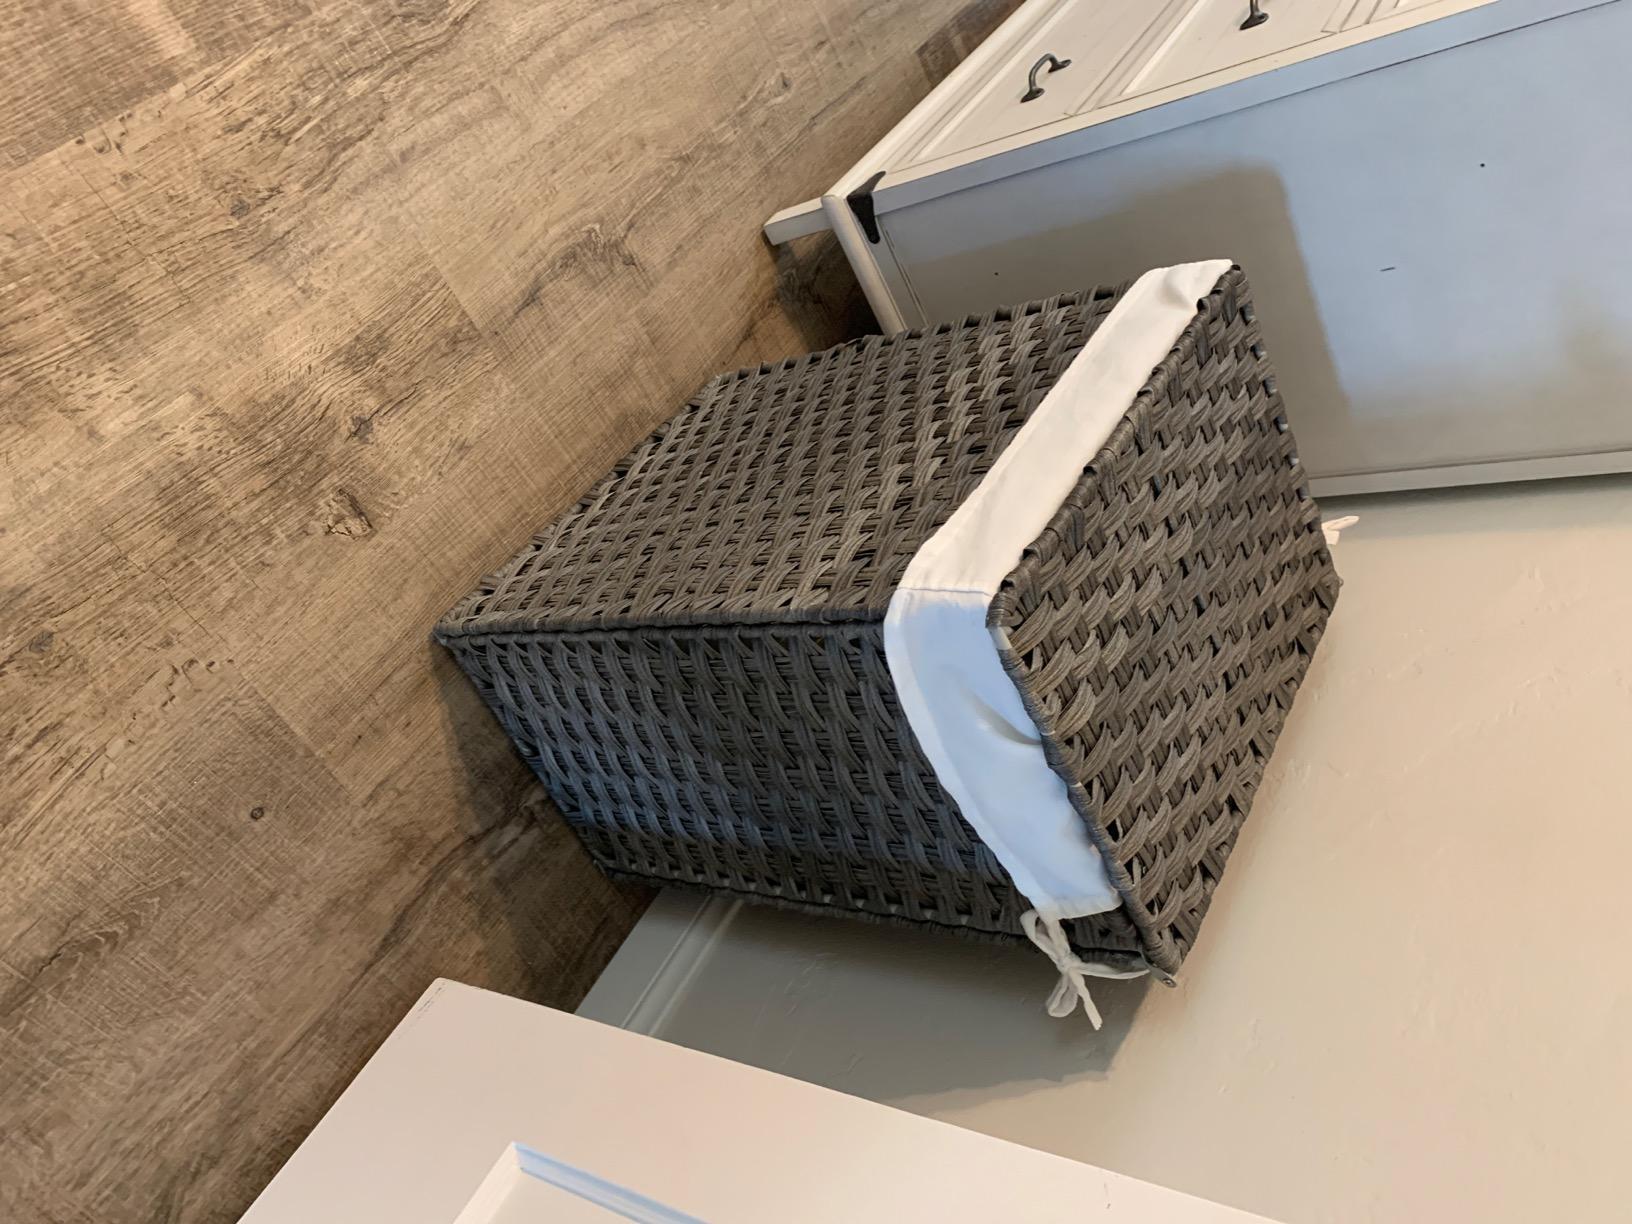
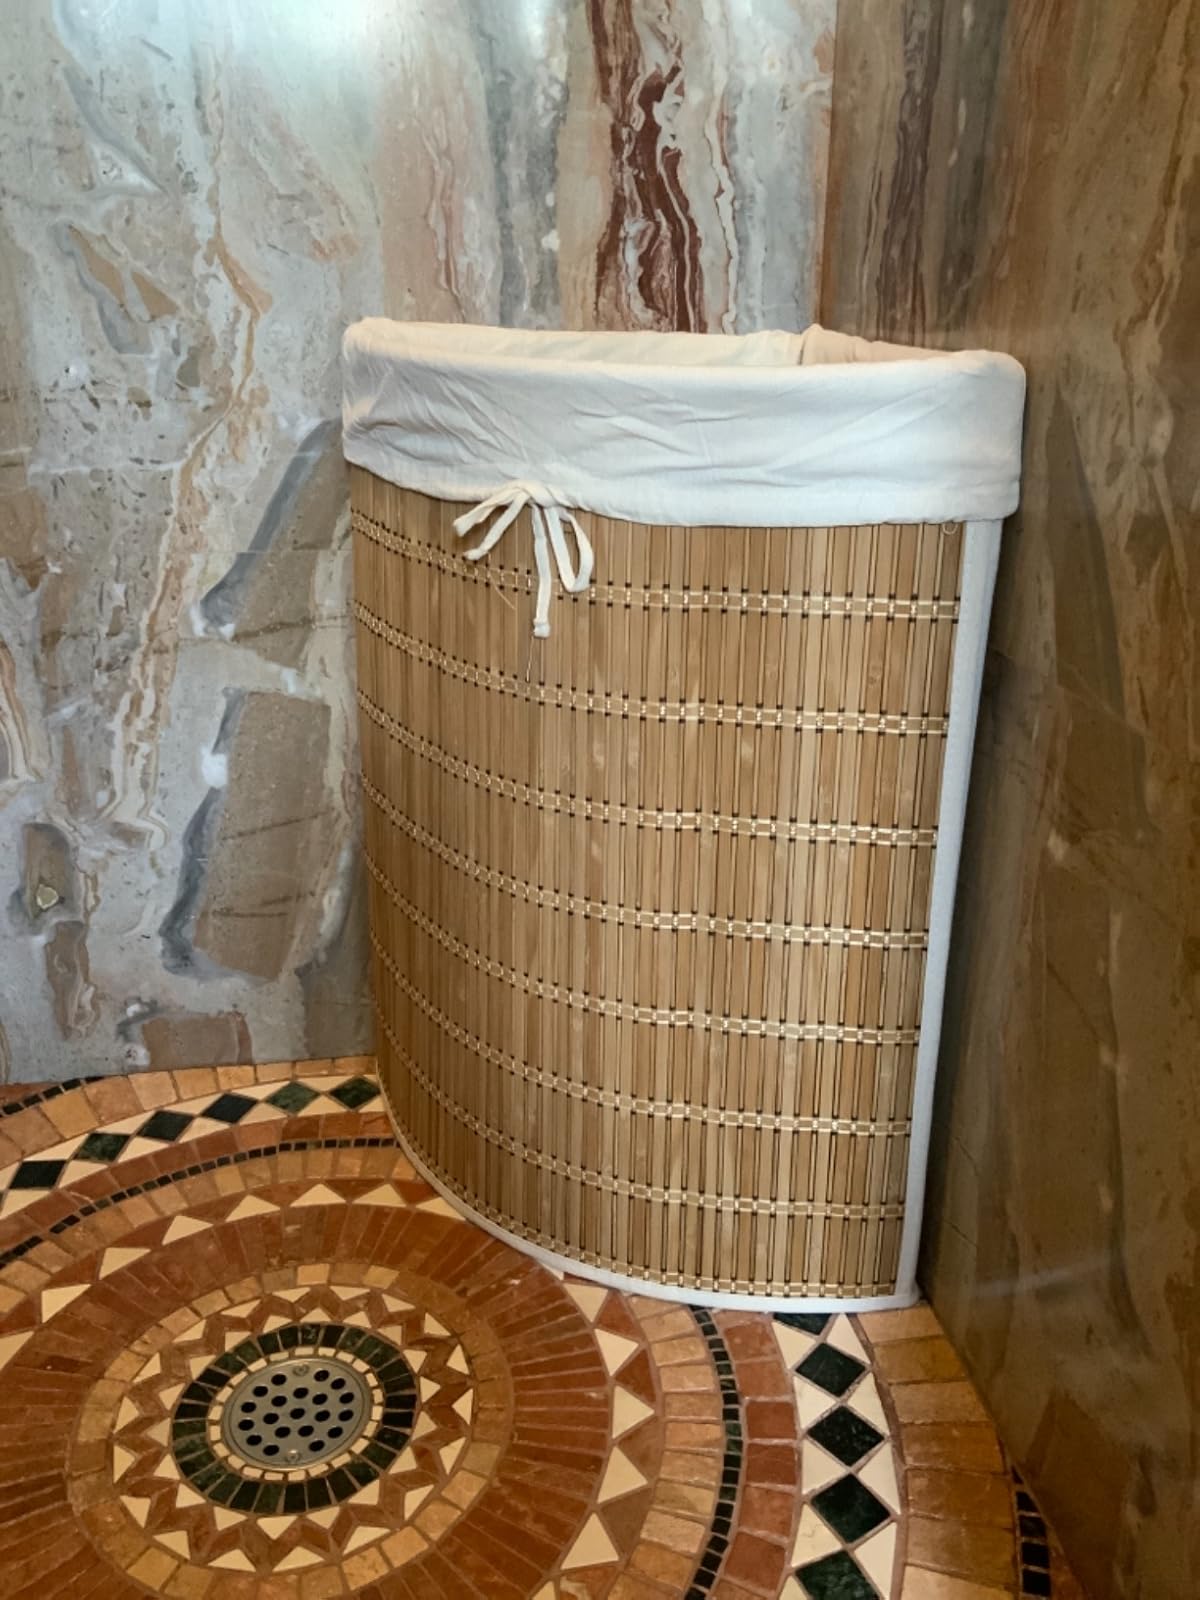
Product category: items_hamper
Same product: no